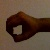
The image shows a hand gesture representing the number 0 in Indian Sign Language.